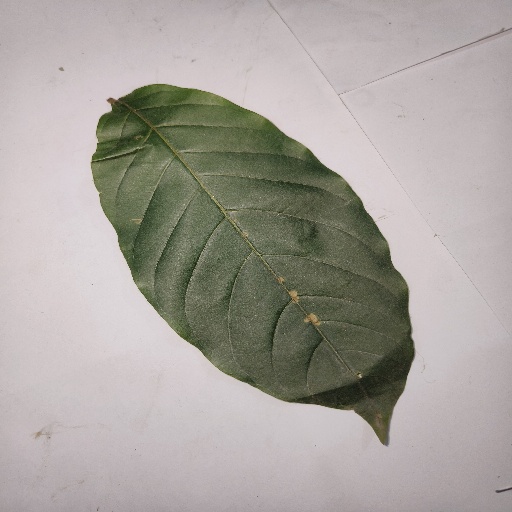
Species: HariTaki
Leaf condition: Healthy Leaf